Sundsøre

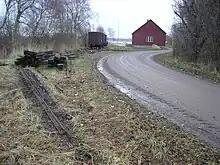
The remaining warehouse and railway tracks

Sundsøre is a small village with a ferry slip on the eastern side of the Salling peninsula in Skive Municipality, just across the Limfjord from Hvalpsund. The ferry terminal is situated by the 800-meter-long spit, Hvalp Hage, which extends into Hvalpsund—the narrow, deep strait in the Limfjord between Risgårde Bredning to the north and Skive Fjord to the south. Historically, this body of water was also known as Østersund.